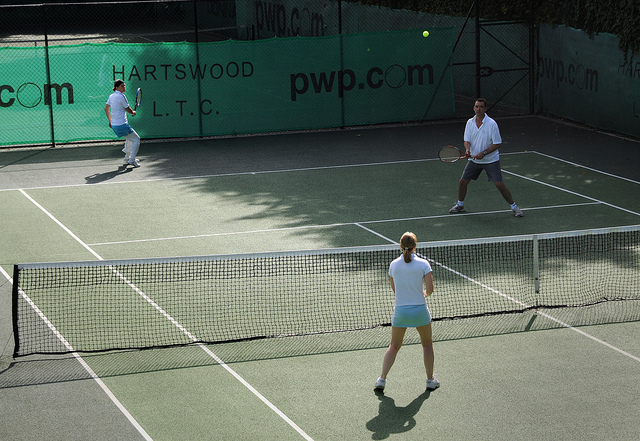
một người phụ nữ và hai người đàn ông đang thi đấu tennis ở trên sân